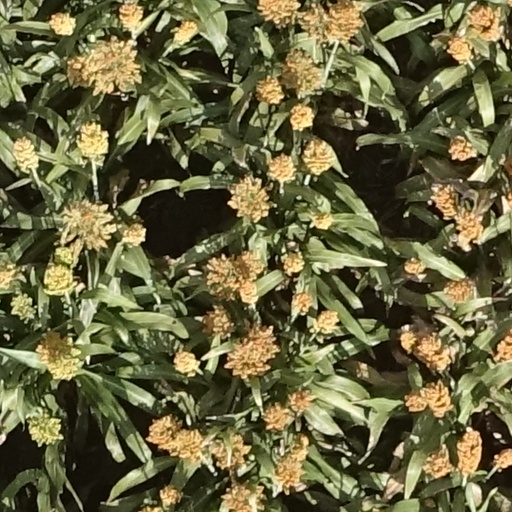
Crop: sorghum